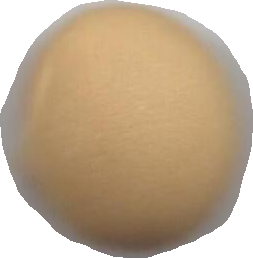
Variety: Dega